Giovanni di Bricherasio

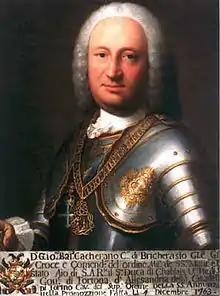
Giovanni Battista Cacherano, Count of Bricherasio

Giovanni Battista Cacherano, conte di Bricherasio (14 November 1706 – 6 September 1782) was a general and viceroy of Sardinia.